Venues of the 2000 Summer Olympics

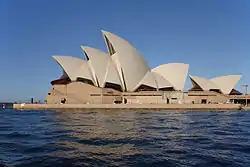
The Sydney Opera House (pictured in 2005) hosted the triathlon events for the 2000 Summer Olympics

Before the start of the women's marathon, street personnel in Sydney had to tow 137 cars that were parked along the course. Japan's Naoko Takahashi won the event.